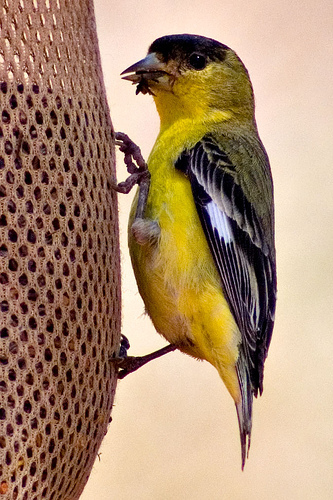
this mostly yellow-green bird has a black cap, white wingbars, and black wings outlined with white edges.
this is a black and yellow bird with a brown crowna small bird with white and black secondaries and a yellow belly.
a yellow belly bird with black and white wings and a short tail and short brown beak
this is a small yellow bird with a black wing and a black crown on its head.
this particular bird has a yellow belly and black beak
this little bird has a yellow belly, breast, throat and a black crown and eyebrow with white and black coverts, wingbars secondaries and rump.
lakc and white and has a yellow body
this bird has a pointed bill, with a yellow breast.
this bird has wings that are black and white and has a yellow belly
Species: American Goldfinch